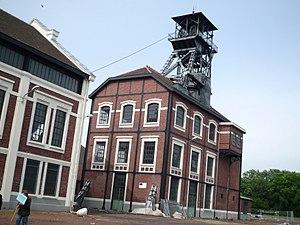
La Compagnie des mines de Dourges est une compagnie minière qui a exploité la houille dans le Bassin minier du Nord-Pas-de-Calais à partir de 1856, date à laquelle la fosse nᵒ 2 a commencé à produire. Les premiers travaux pour une fosse nᵒ 1 ont débuté en 1850, mais quatre ans plus tard, le puits menace de s'effondrer. Le puits nᵒ 2 est donc entrepris, toujours à Hénin-Beaumont à cinquante mètres de l'avaleresse. Puis sont successivement ouvertes la fosse nᵒ 3 à Hénin-Beaumont et nᵒ 4 à Noyelles-Godault. L'avaleresse nᵒ 5, dans cette même commune, est un échec. Les fosses nᵒˢ 6 et 6 bis sont ensuite entreprises sur deux carreaux différents à Hénin-Beaumont et la fosse nᵒ 7 - 7 bis à Montigny-en-Gohelle. C'est à cette même période, dans les années 1890 - 1900 que les fosses nᵒˢ 2, 3 et 4 se dotent d'un puits bis.